Percival P.74

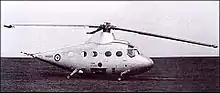
Hunting Percival P.74 c. 1956

Ground testing in a static rig commenced in 1956, but the Oryx engines failed to develop full power and maximum gas flow. Even with modifications to the power units, the first flight was aborted when the P.74 failed to fly. This may have been providential as there were no escape provisions for the two pilots. The only entrance door was located at the rear on the port side. The primary test pilot was famously quoted as saying the hapless P.74 had, "...the cockpit, flying controls and engine controls... designed without any input from a pilot."